Blockade of the Gaza Strip

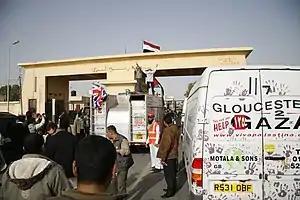
Rafah border crossing – British aid convoy entering Gaza Strip from Egypt in 2009

The Olmert cabinet had decided in March 2009 that food and medical supplies to Gaza would be allowed through unfettered. This was met with resistance by Israel's Defense Ministry, which controls the border crossings. An Israeli military spokesperson said that each item was decided on an individual basis and that food was being let through daily. According to NGO Gisha, the amount of food entering Gaza is as of May 2009, about 25% of the pre-June 2007 figures. A UN study has found that Gazan families are eating fewer meals a day and mainly relying on carbohydrates such as rice and flour because protein foods are expensive or unavailable. Chicken eggs have doubled in price due to the destruction of chicken coops during the Gaza War.